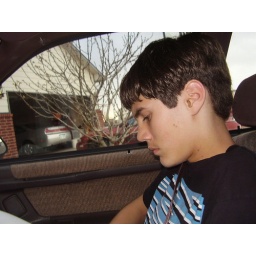
my buddy pete in my car in front of his house